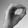
ASL letter: O